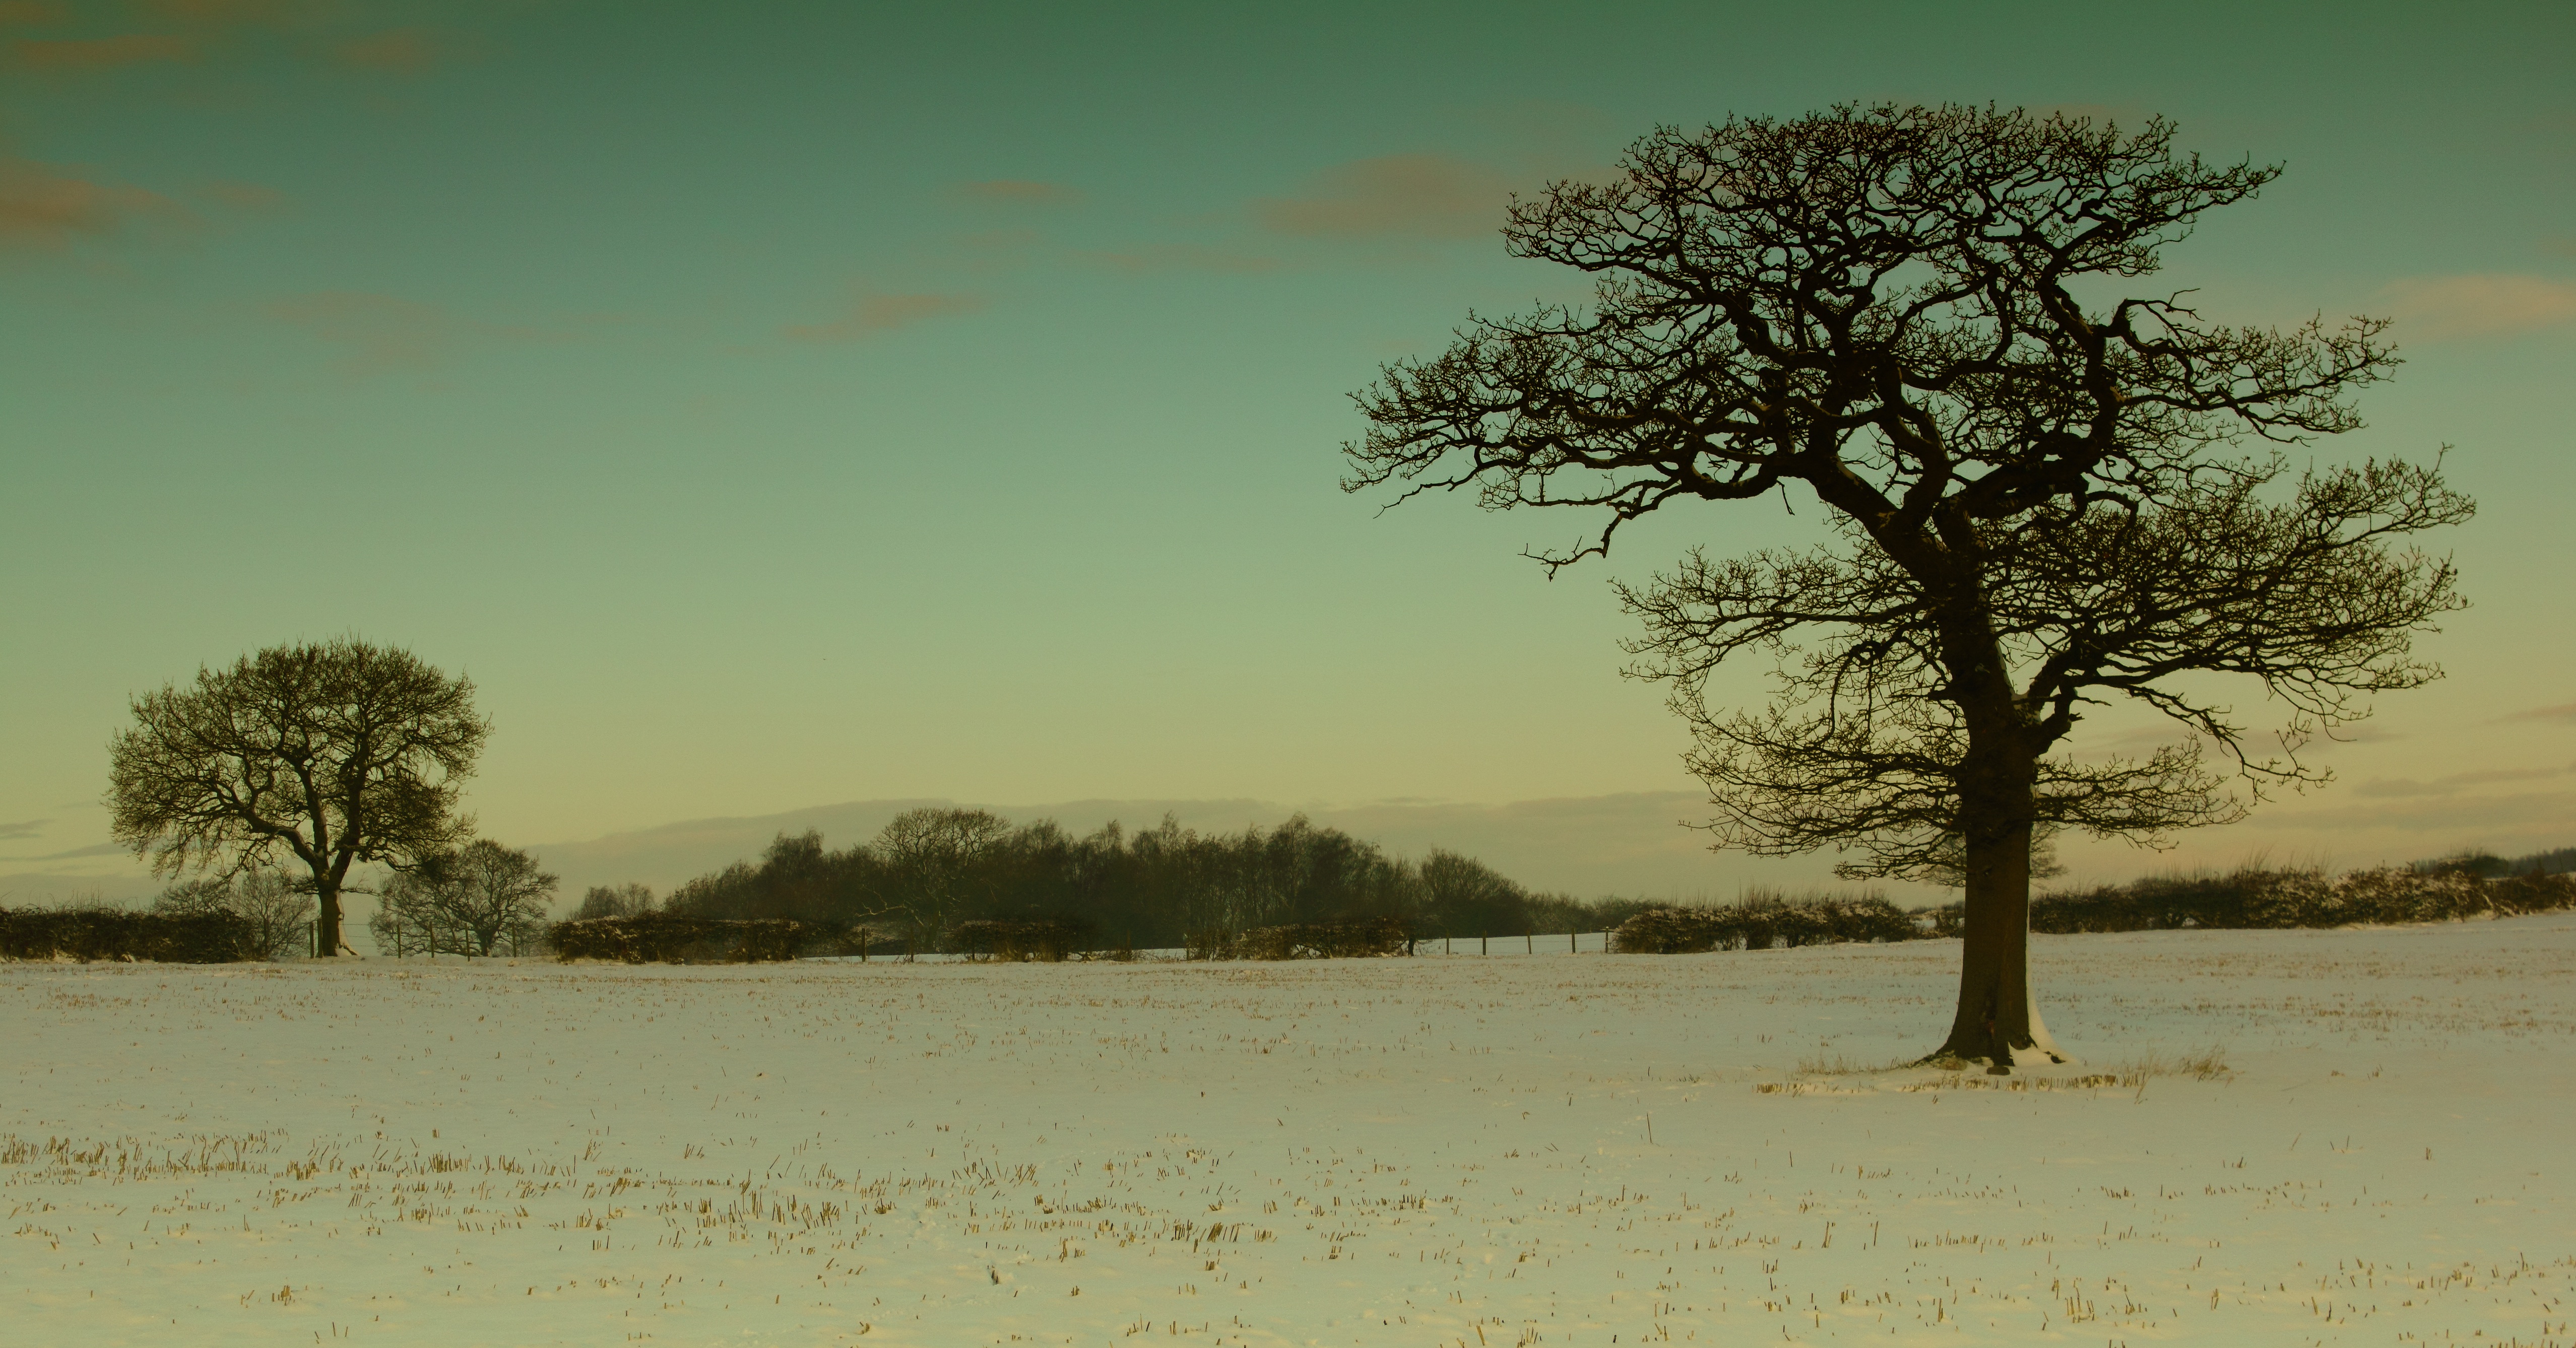
landscape, tree, nature, outdoor, branch, snow, cold, winter, plant, sky, white, morning, frost, dawn, environment, ice, rural, scenic, natural, park, weather, frozen, blue, christmas, season, savanna, plain, winter landscape, climate, scene, habitat, natural environment, atmospheric phenomenon, woody plant